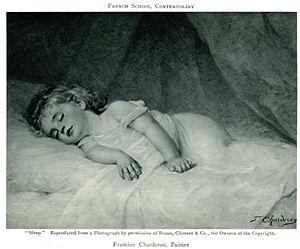
Francine Charderon est une artiste peintre française, originaire de Lyon.